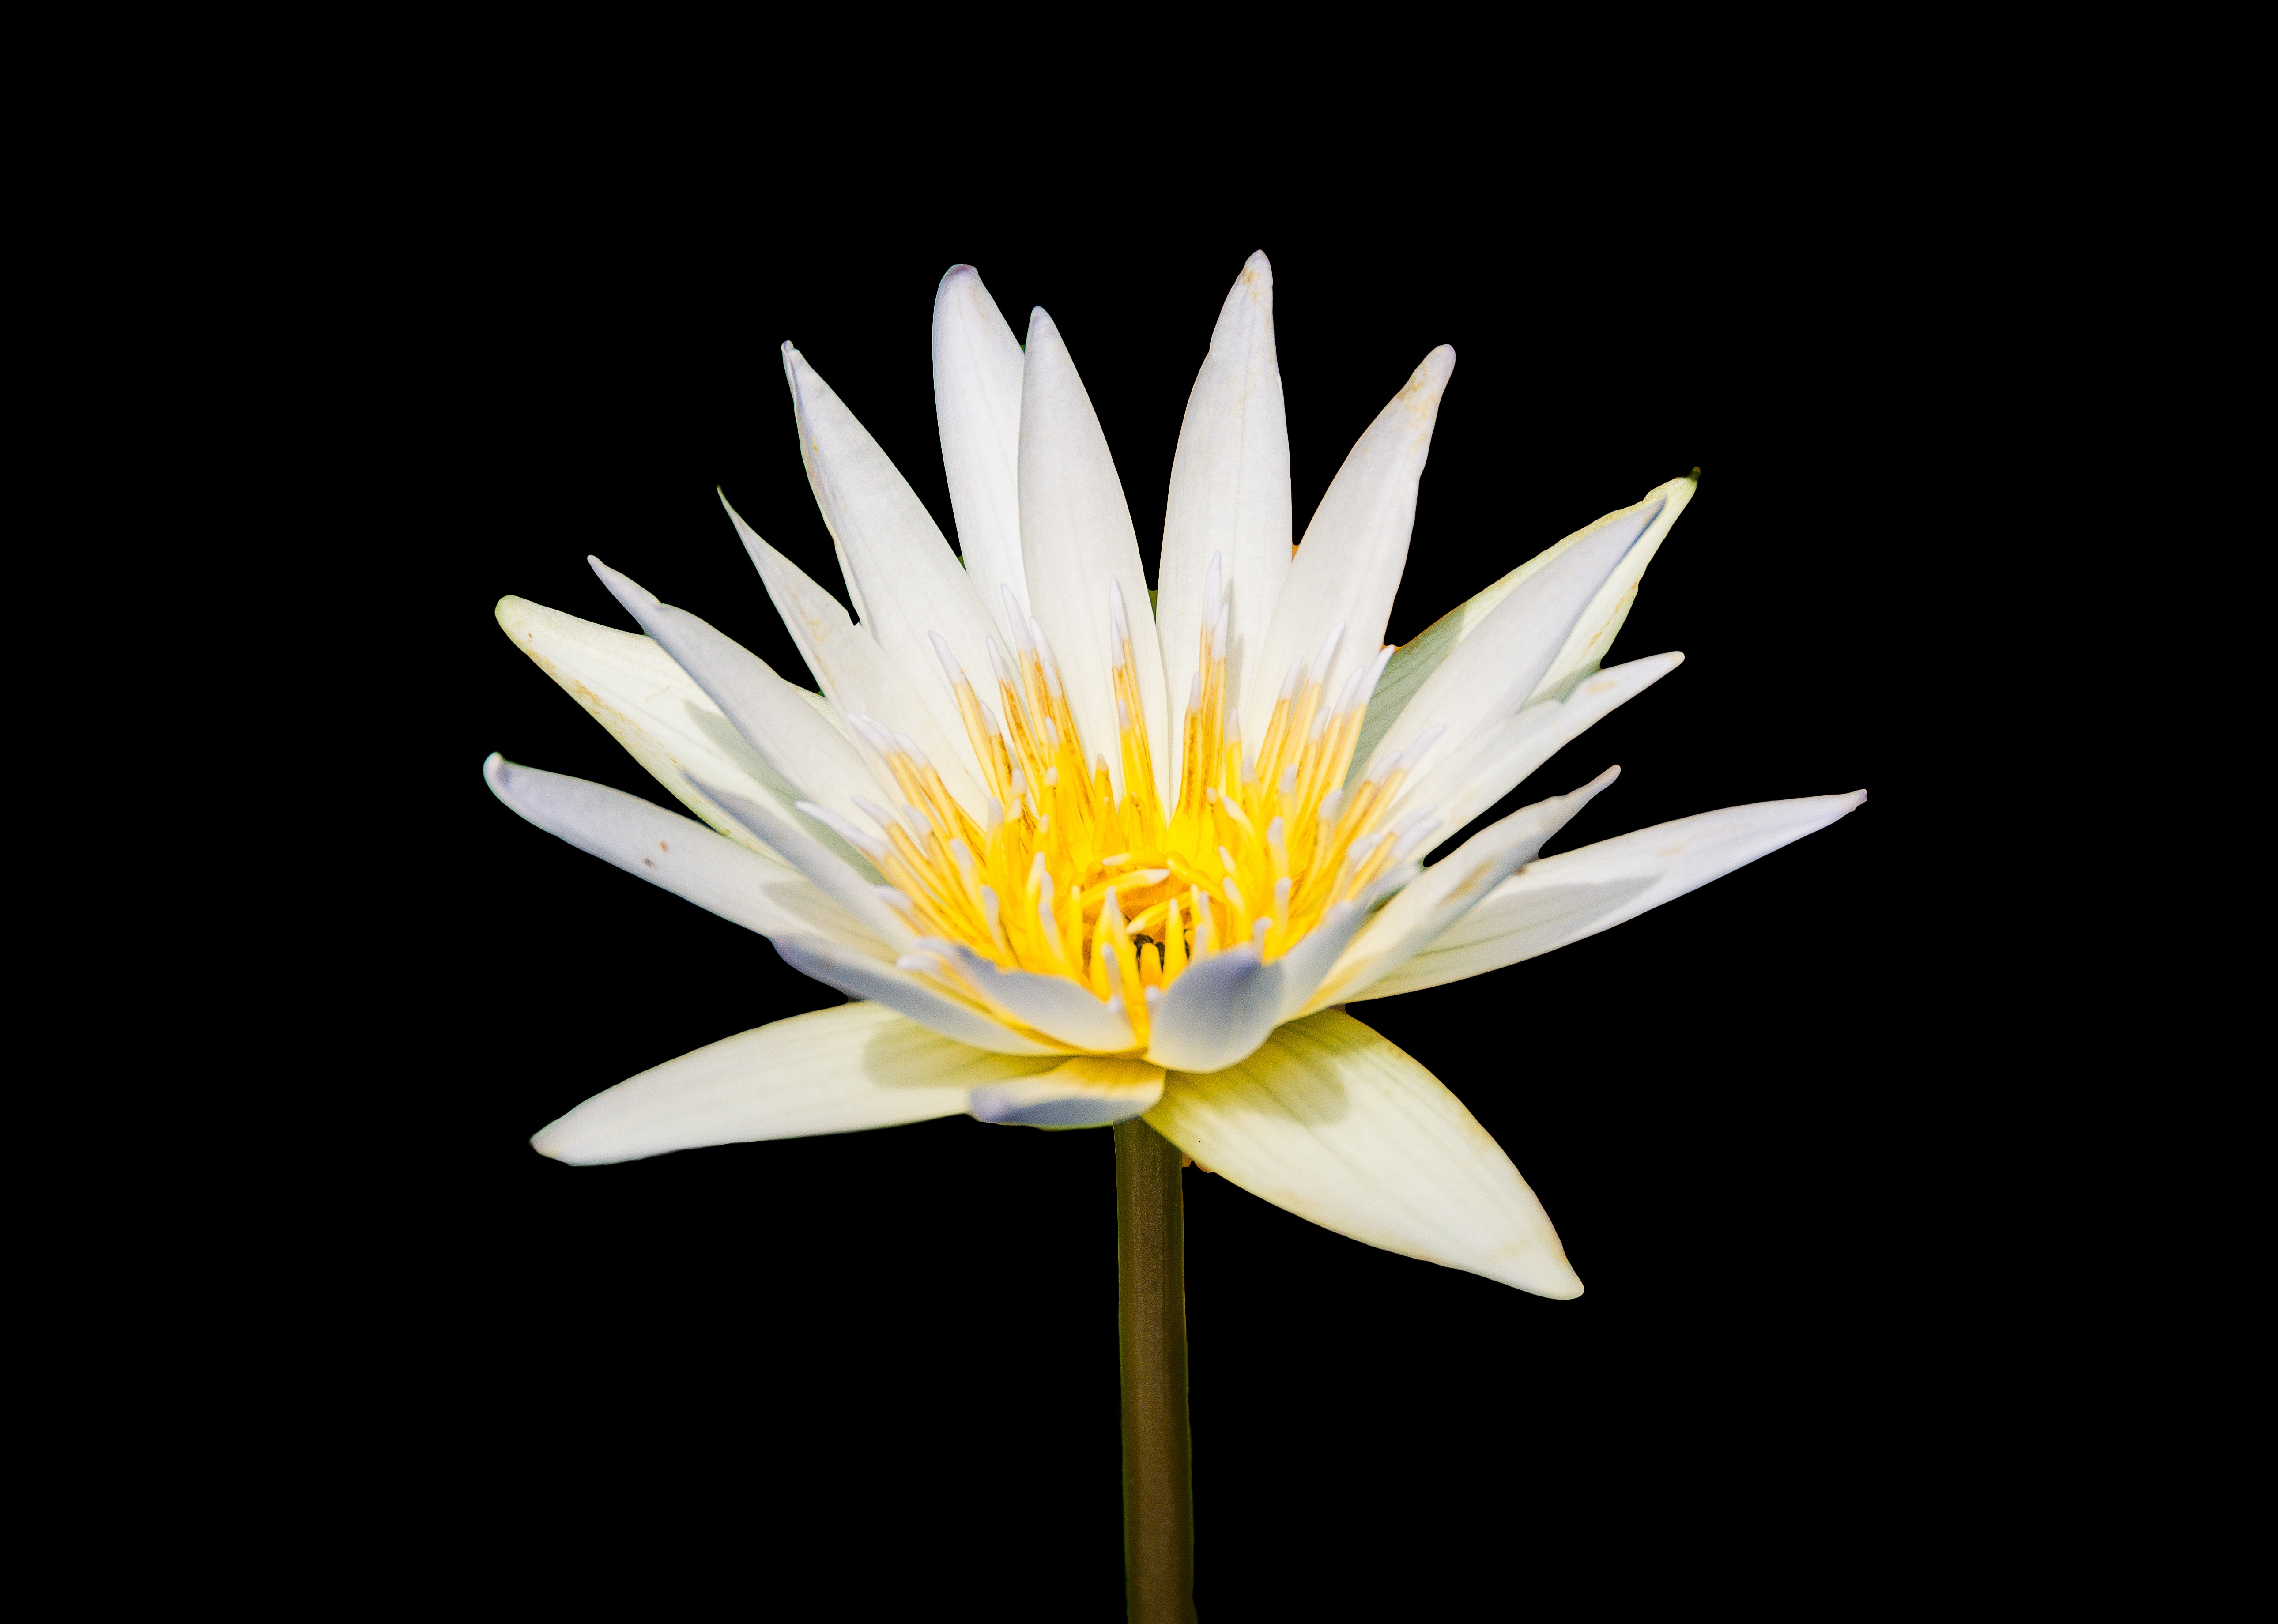
nature, blossom, plant, flower, petal, bloom, color, botany, yellow, flora, botanical, close up, waterlily, macro photography, flowering plant, plant stem, land plant